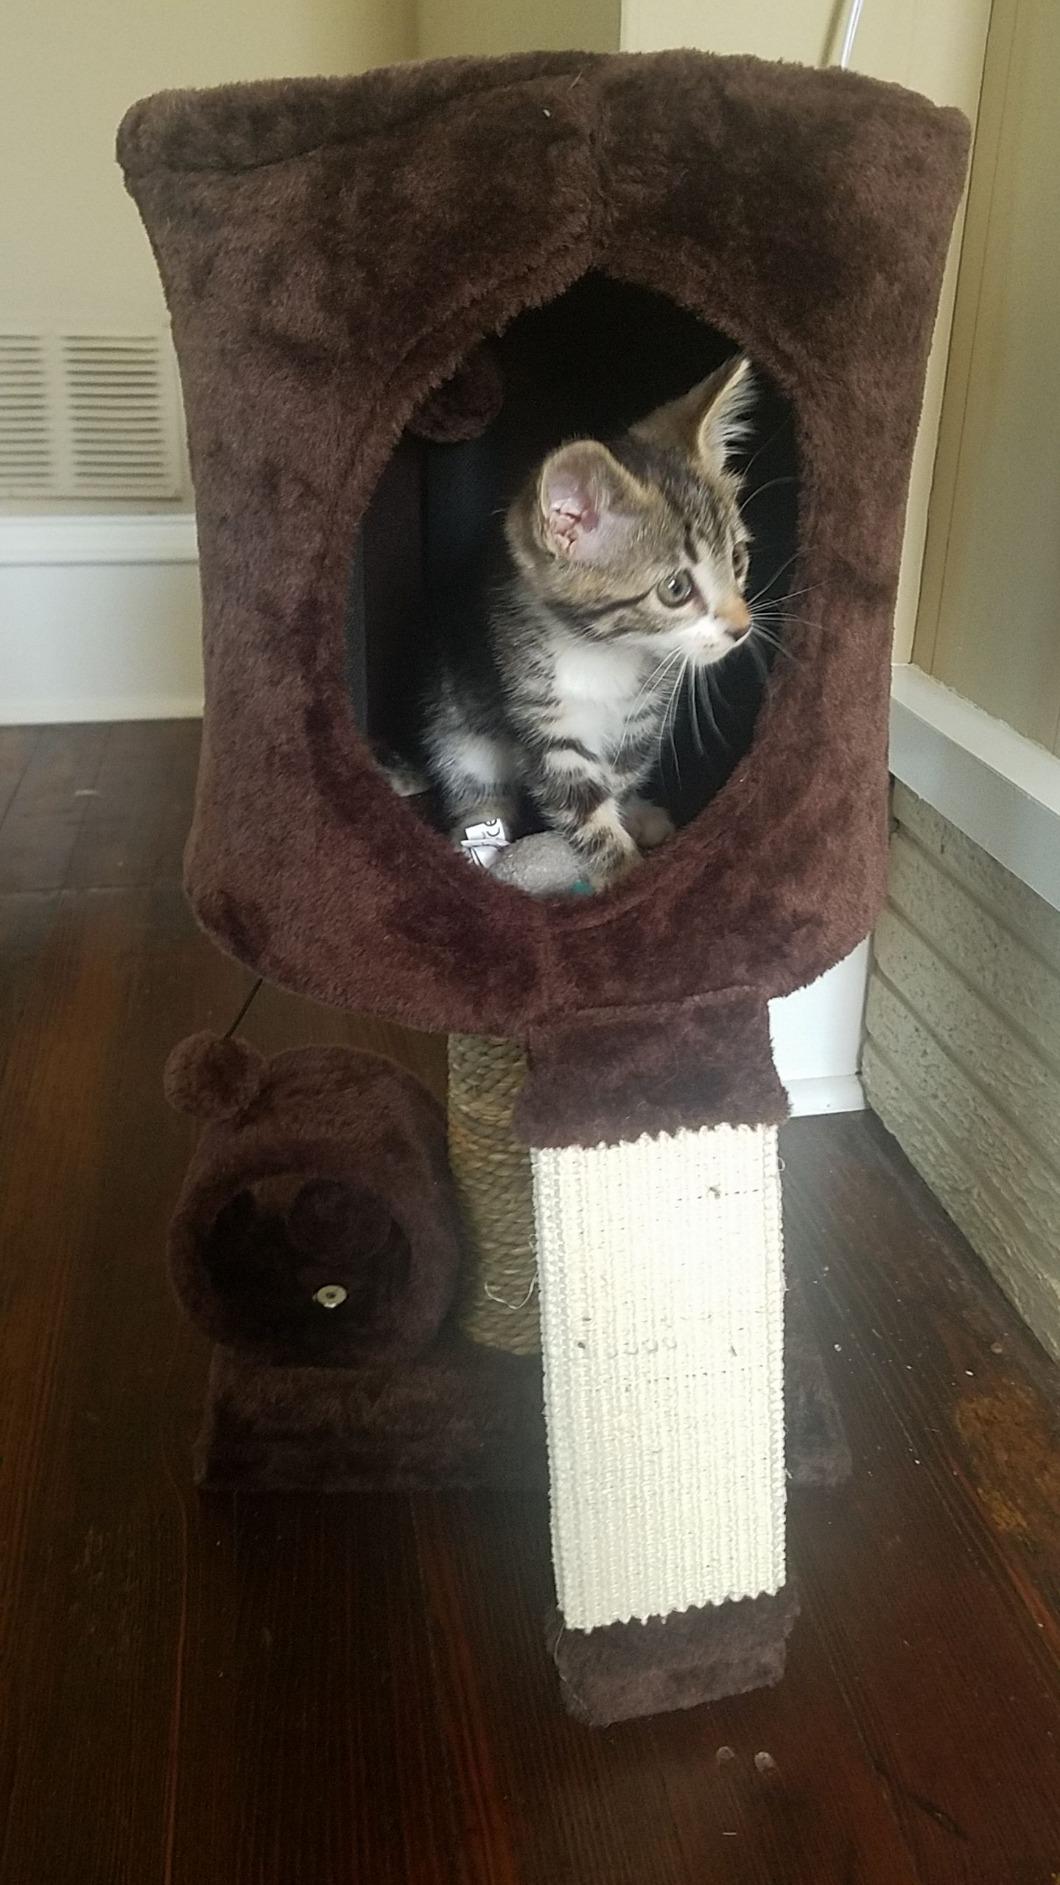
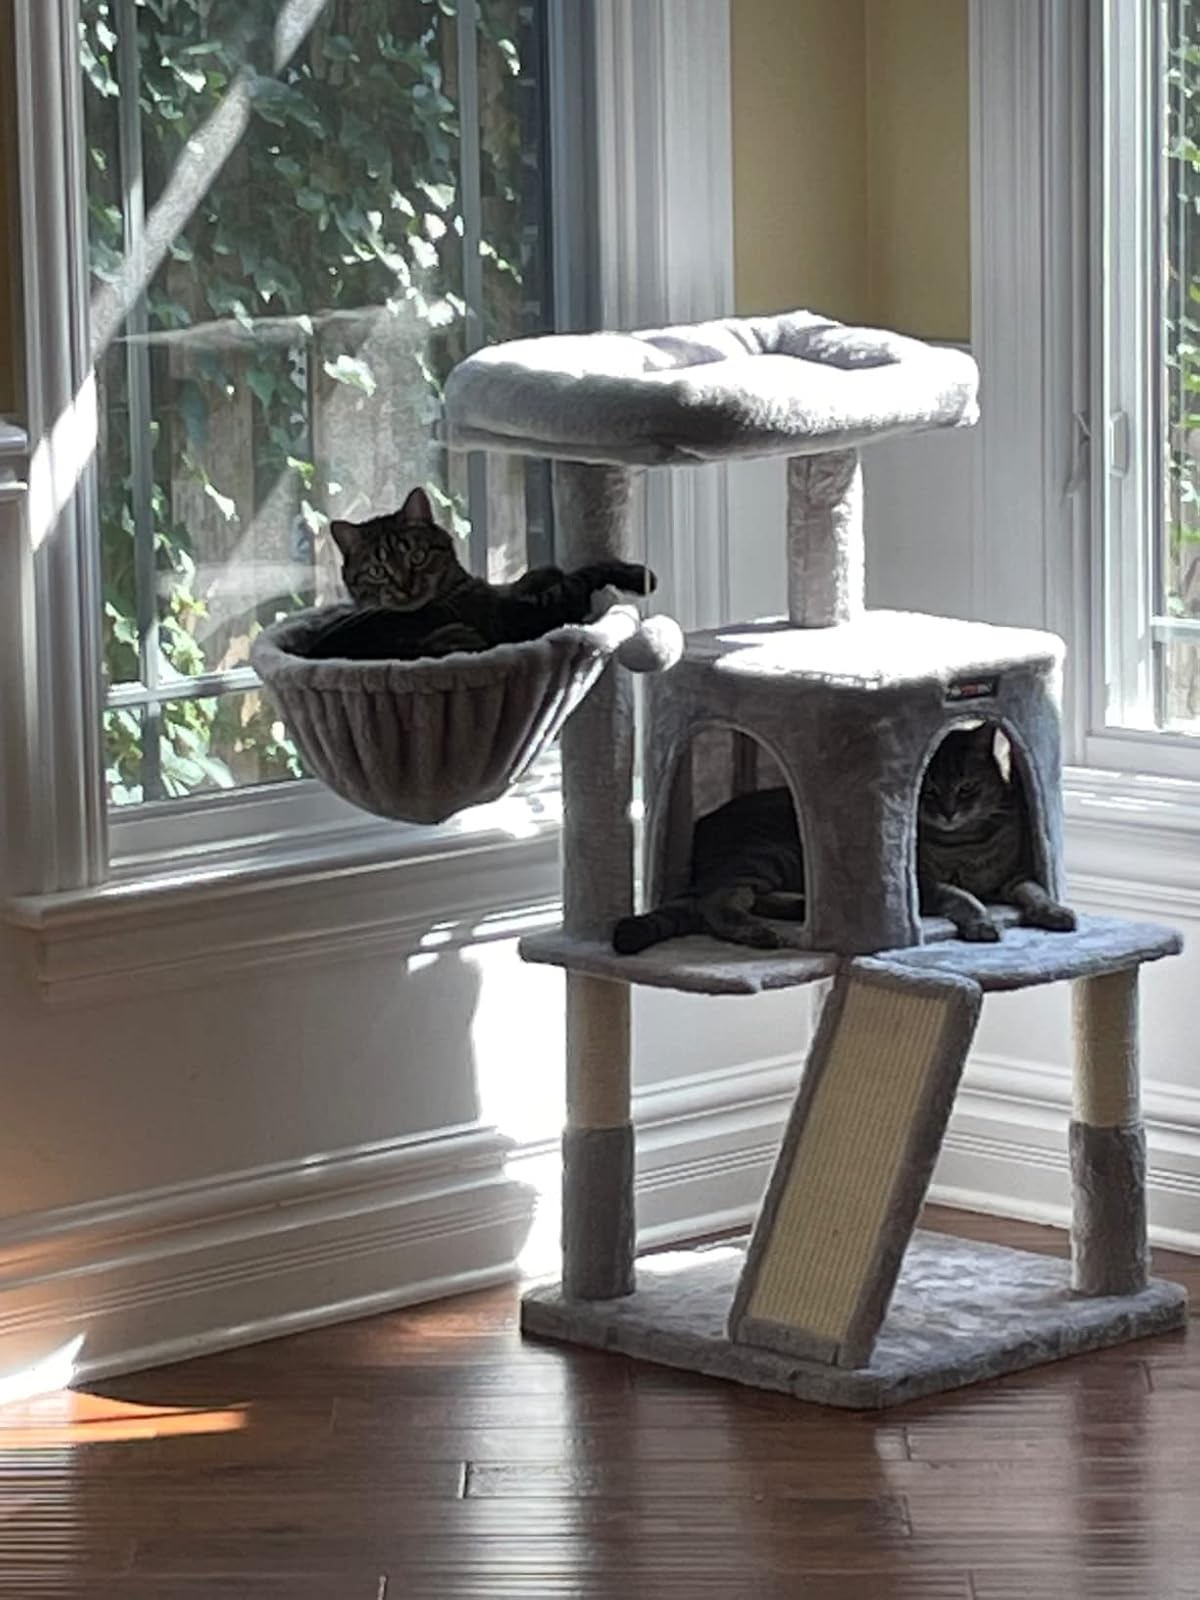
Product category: items_cat tree
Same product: no